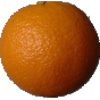
Label: Orange 1